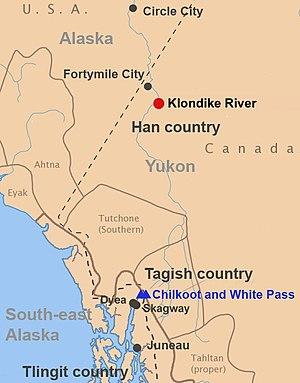
La ruée vers l'or du Klondike quelquefois appelée ruée vers l'or de l'Alaska et plus rarement ruée vers l'or du Yukon est une ruée vers l'or qui attira environ 100 000 prospecteurs dans la région du Klondike dans le territoire canadien du Yukon entre 1896 et 1899. De l'or y fut découvert le 16 août 1896 et lorsque les nouvelles arrivèrent à San Francisco l'année suivante, elles entraînèrent une ruée. Le trajet à travers le terrain difficile et le climat froid avec de lourdes charges se révéla trop dur pour de nombreux prospecteurs et entre 30 000 et 40 000 seulement arrivèrent sur place. Environ 4 000 trouvèrent de l'or. La ruée se termina en 1899 lorsque de l'or fut découvert à Nome en Alaska et de nombreux prospecteurs quittèrent le Klondike. La ruée a été immortalisée par des livres comme L'Appel de la forêt et des films tels que La Ruée vers l'or.